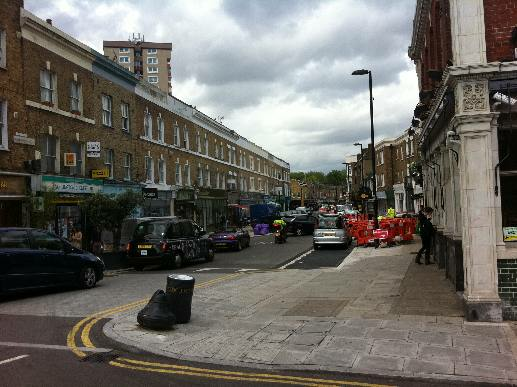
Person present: No